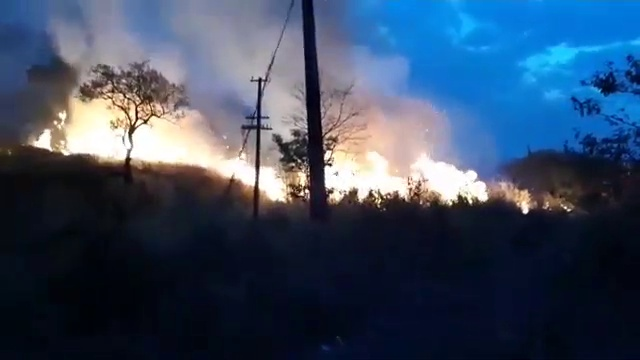
Fire: yes
Smoke: yes